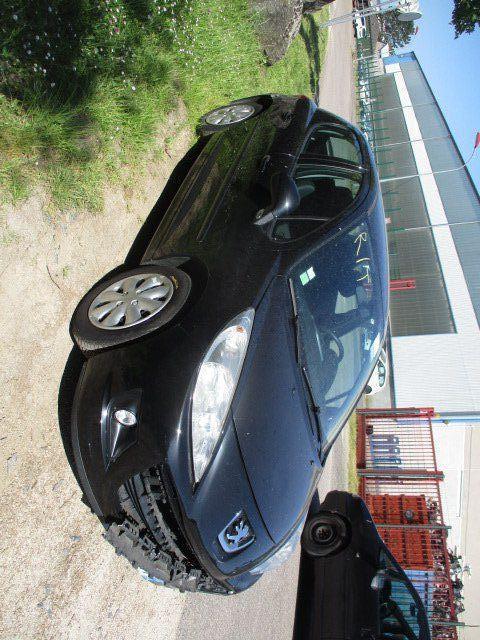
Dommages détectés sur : plaque d'immatriculation avant, pare-choc avant, capot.
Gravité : majeur